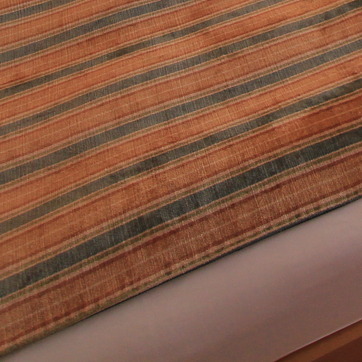
Material: fabric